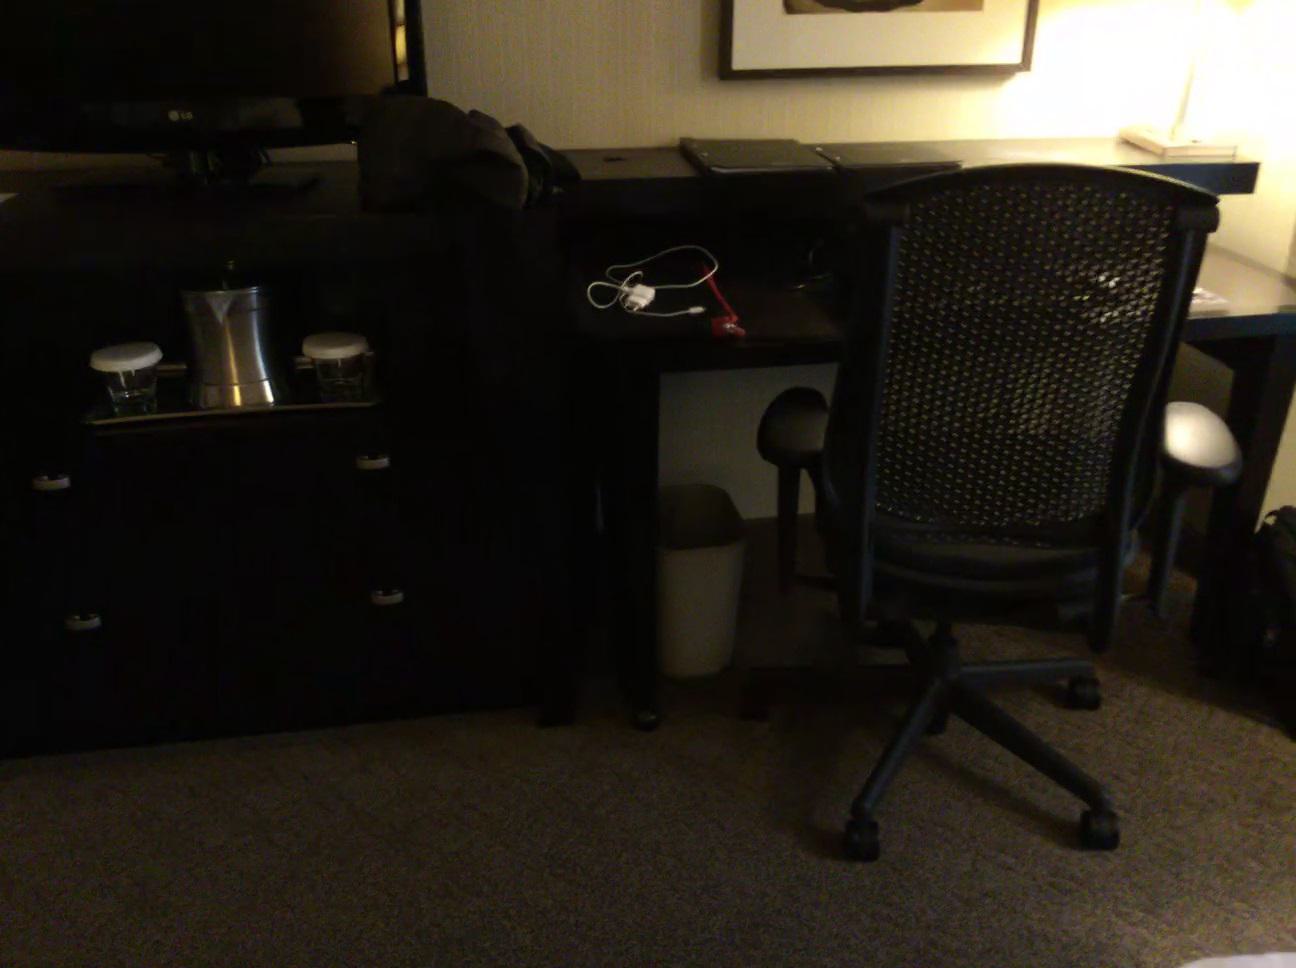
Question: Is the picture right of the desk from the second object's perspective? Final answer should be yes or no.
Answer: Yes